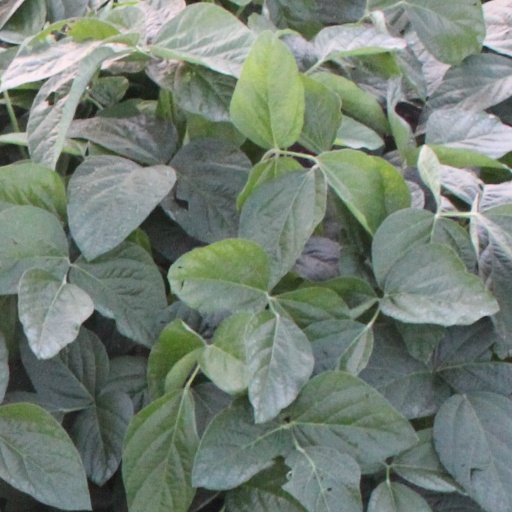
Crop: soybean